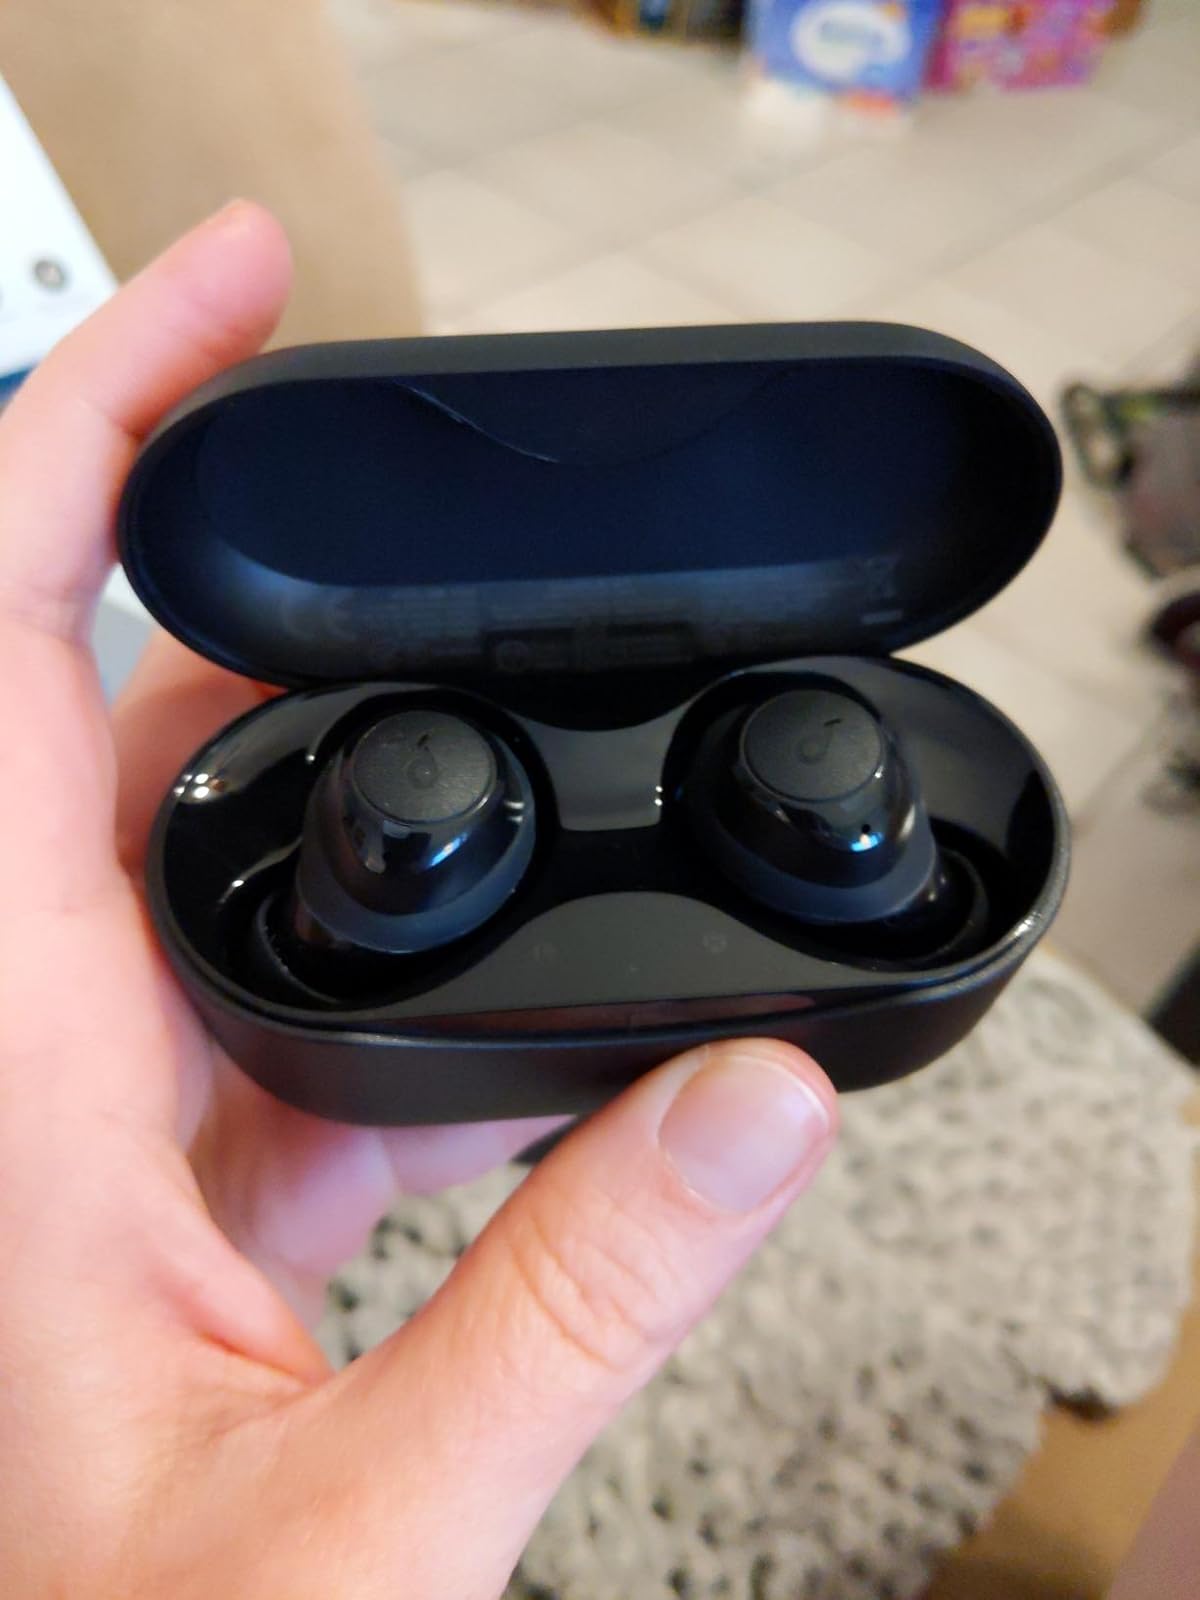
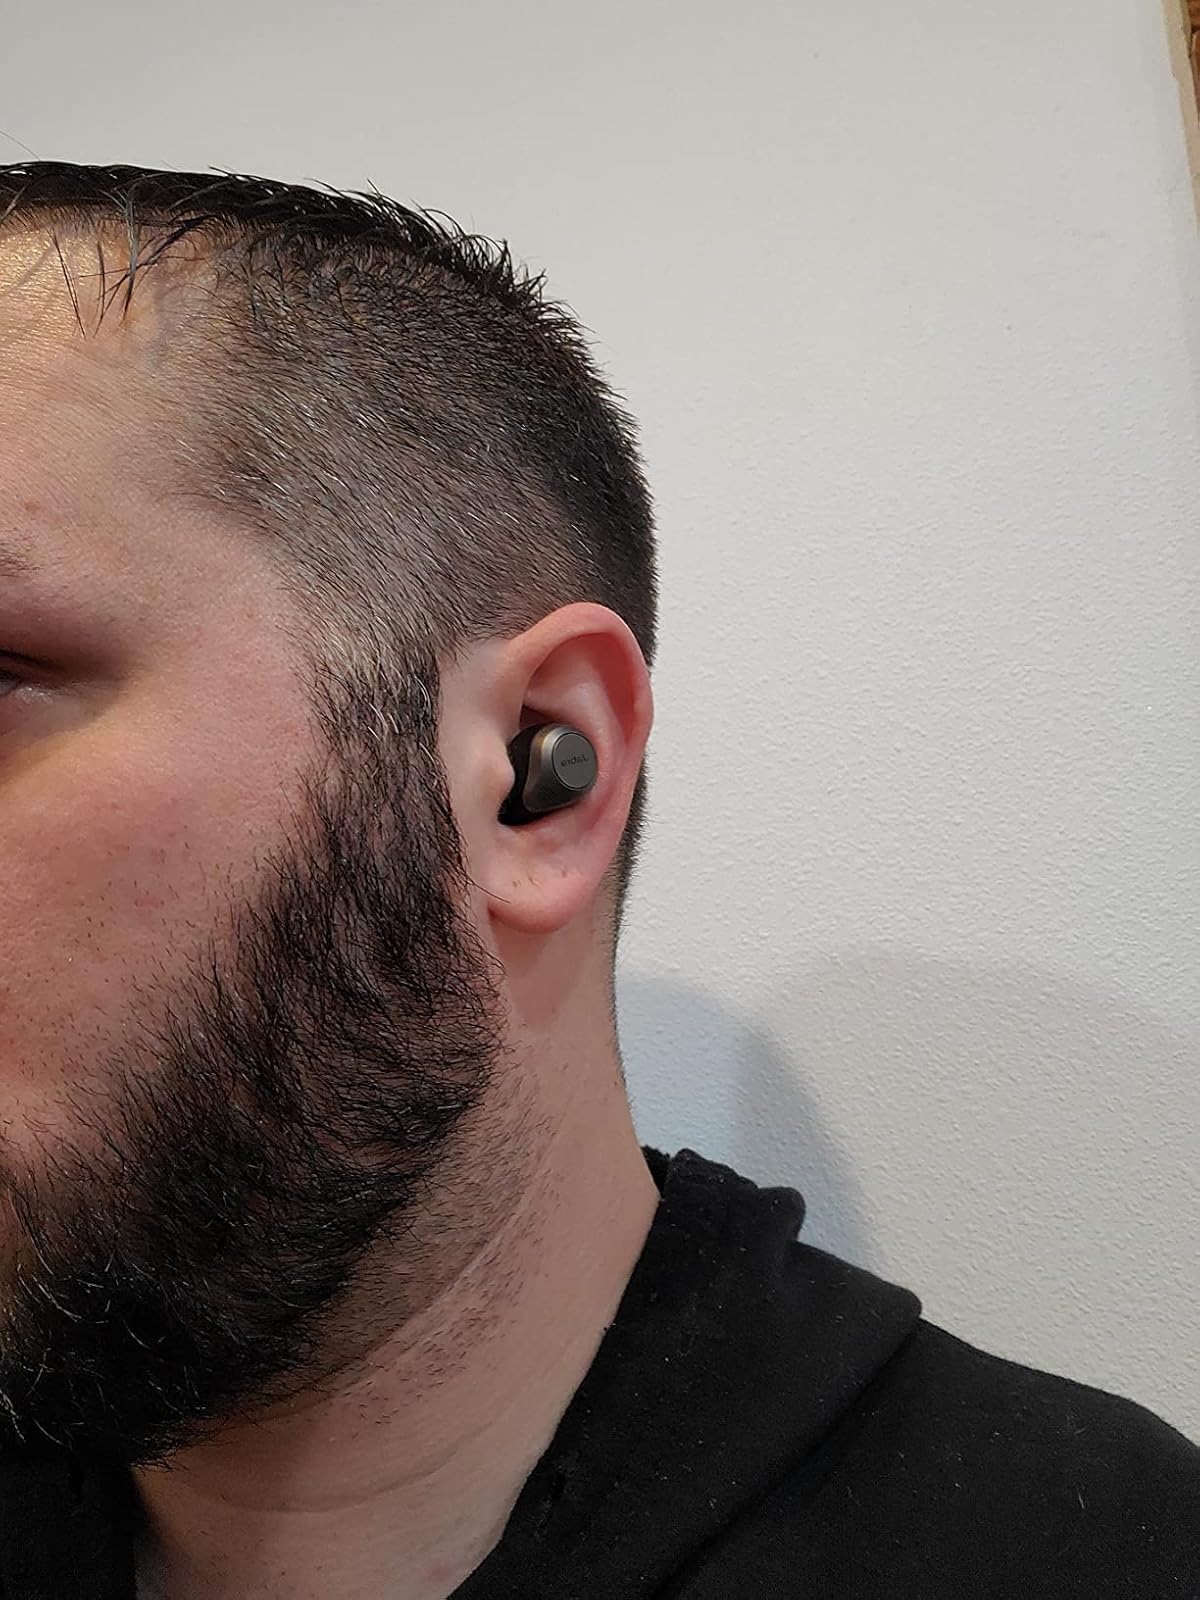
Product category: earbuds
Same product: no